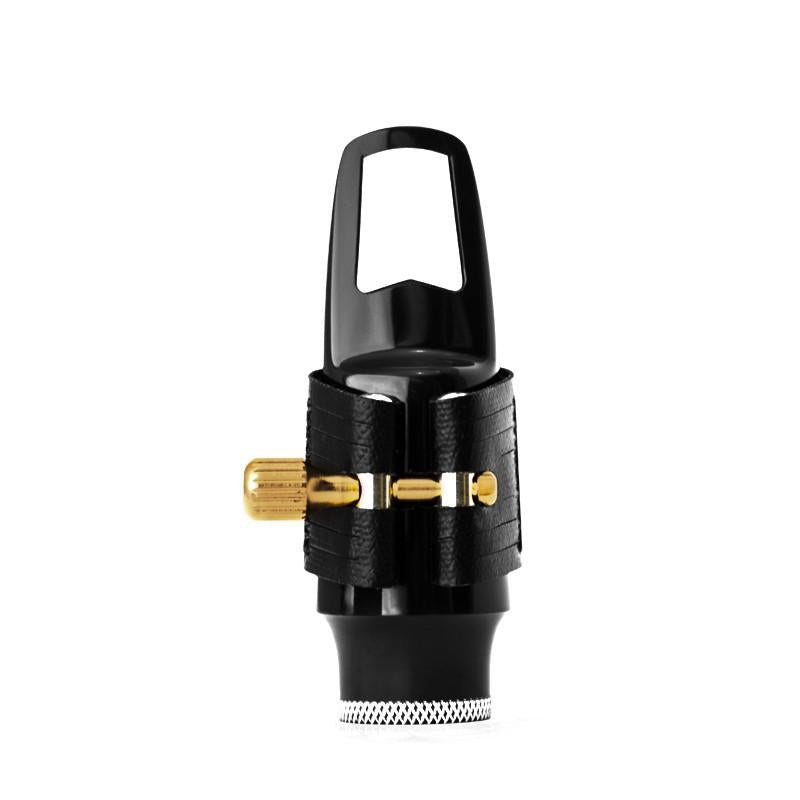
Claude Lakey Alto Saxophone Mouthpiece, Apollo Ebonite, 7*, with Rovner Ligature
Manufactured using the same state-of-the-art process as our Apollo Brass pieces, the Apollo Ebonite Alto is all about quality and designed to stay true to the Lakey sound.
Brand: Claude Lakey
Category: Arts & Entertainment > Hobbies & Creative Arts > Musical Instrument & Orchestra Accessories > Woodwind Instrument Accessories > Saxophone Accessories > Saxophone Parts > Saxophone Mouthpieces